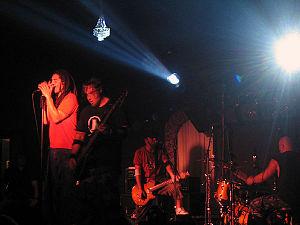
Nonpoint est un groupe de heavy metal américain, originaire de Fort Lauderdale, en Floride. Formé en 1997, le groupe se compose du chanteur Elias Soriano, du batteur Robb Rivera, des guitaristes Rasheed Thomas et Dave Lizzio, et du bassiste Adam Woloszyn. Ils sont en actuel contrat avec le label Spinefarm Records depuis 2015.